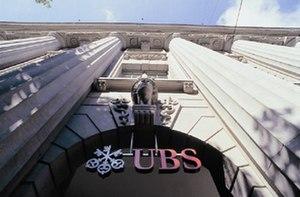
UBS est une société de services financiers dont les sièges sont à Zurich et à Bâle, en Suisse. C'est la plus grande banque de gestion de fortune dans le monde avec des actifs financiers investis de 3 607 milliards de francs suisses en 2019. Ses activités principales sont les activités de banque privée, banque d'investissement et gestion de fortune. En Suisse, elle a également des activités de banque de détail et commerciale pour lesquelles son principal concurrent est le Crédit suisse.
L'Union de banques suisses était une société de services financiers dont les sièges étaient à Bâle et Zurich, en Suisse. Elle était également présente aux États-Unis, avec des bureaux à Manhattan, Jersey City, Weehawken, et Stamford.